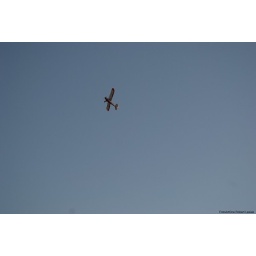
model of airplane flaying in field irving/cumberland